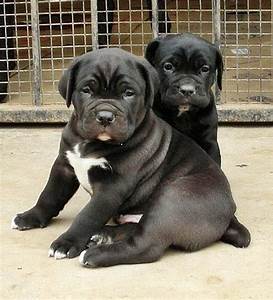
Label: dog